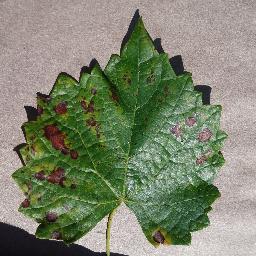
Label: Grape___Esca_(Black_Measles)